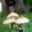
Label: mushroom